Alessandra Macinghi Strozzi

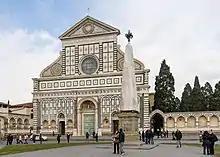
The Basilica di Santa Maria Novella wherein Alessandra Strozzi is buried

Strozzi's final preserved letter was written in 1470. She died of old age in March 1471 and her death was recorded by her son Filippo in her book of accounts as occurring at the age of 63. She was entombed within the Strozzi Chapel at what was then the Church of Santa Maria Novella. No portraits of her exist.